Dominique de Villepin

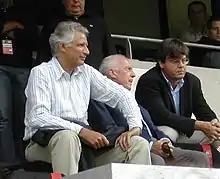
Dominique de Villepin, 2006

President Chirac was at one point thought to have turned his eye on Villepin as a possible successor, assuming that he himself would not enter the 2007 presidential contest. However, Nicolas Sarkozy was chosen to represent the centre-right UMP party.